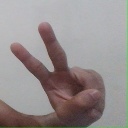
अक्षर: ऐ